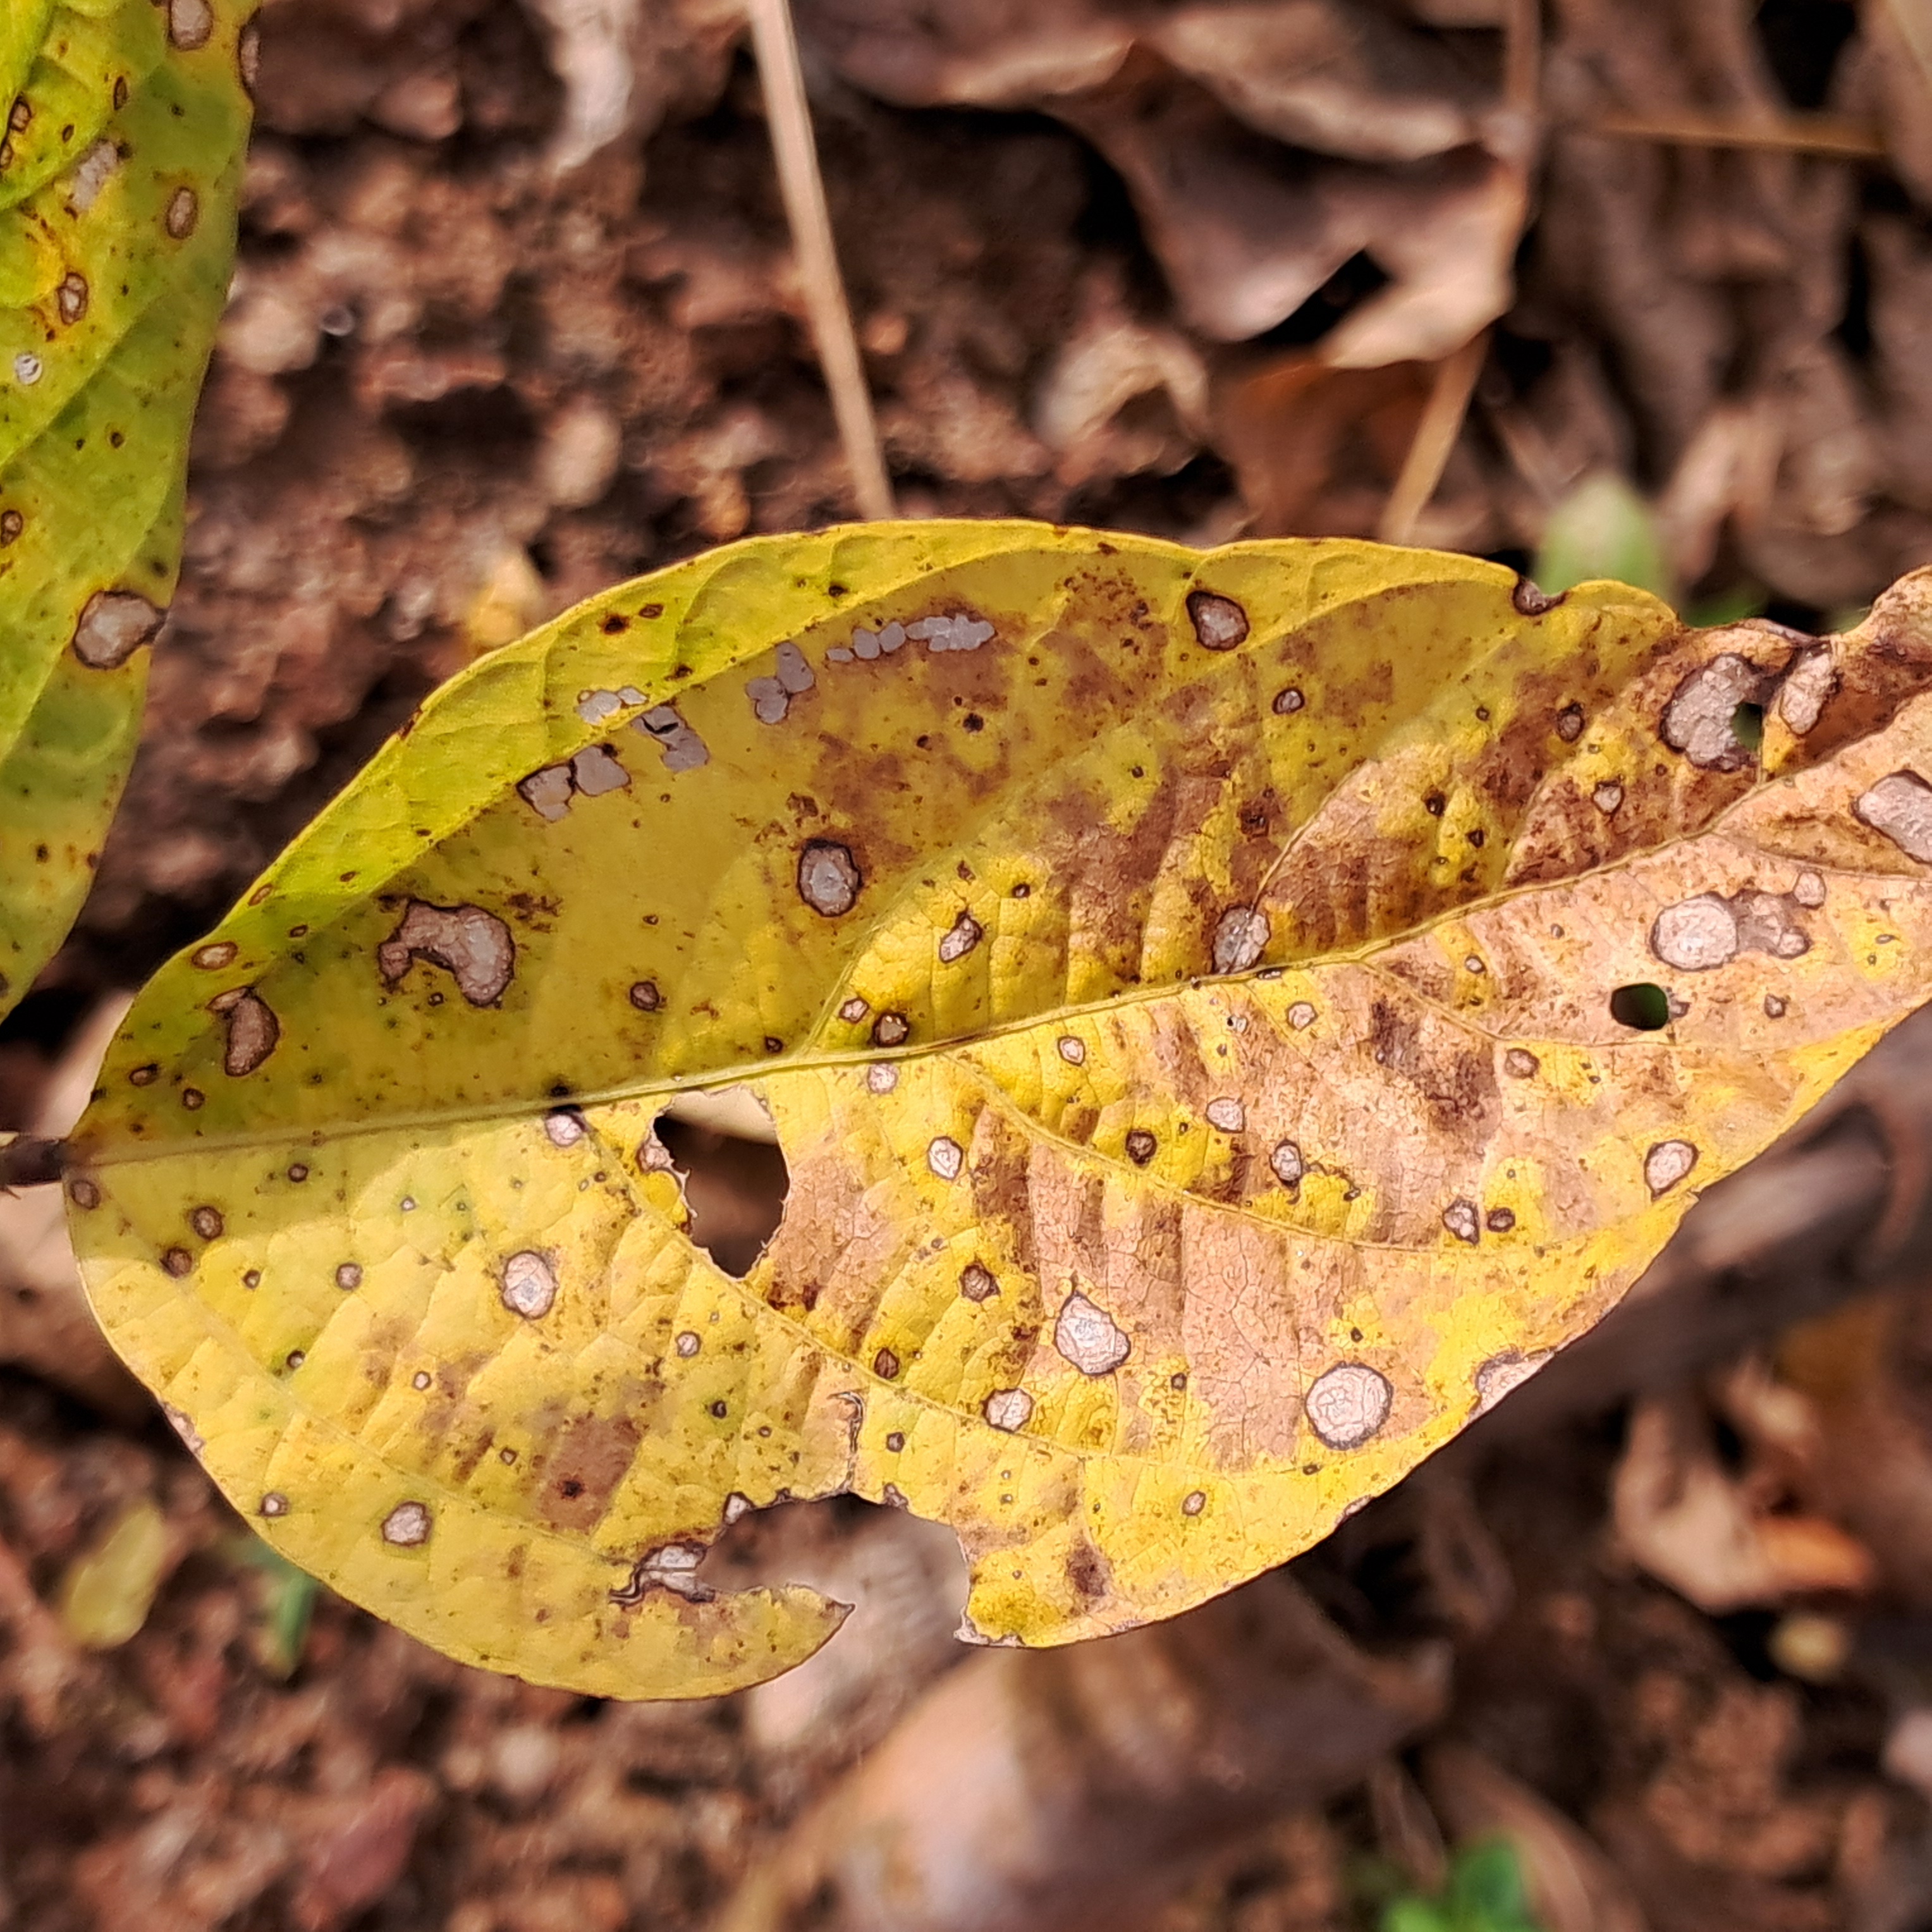
Label: Rust